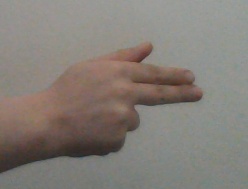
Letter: ghain